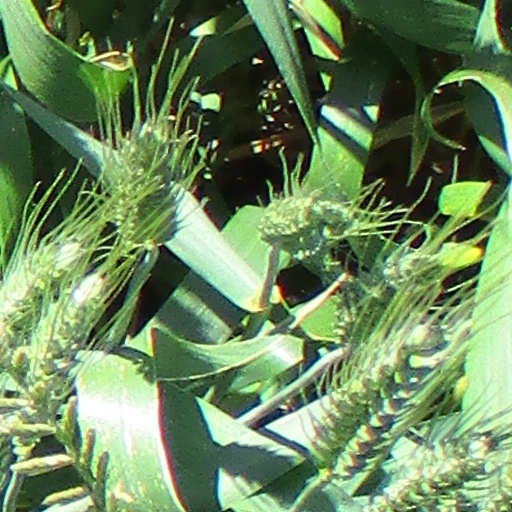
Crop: wheat